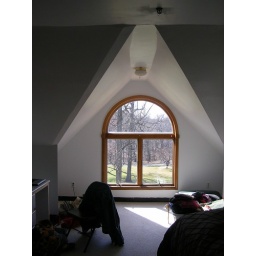
window in bedroom